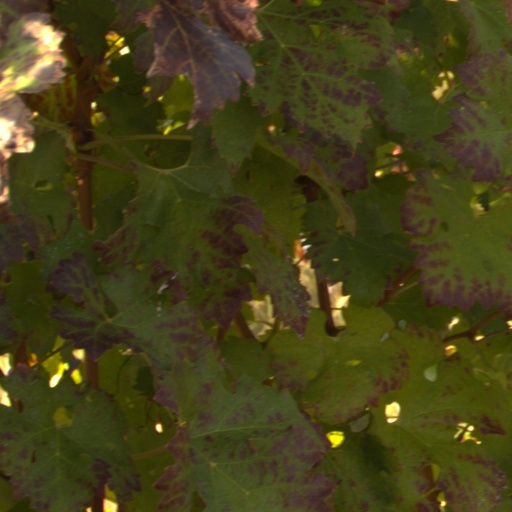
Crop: grape